Johann Christian Woyzeck

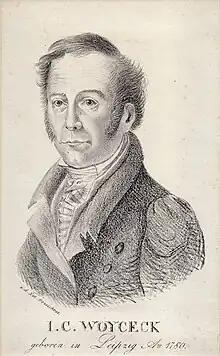

Johann Christian Woyzeck (born 3 January 1780 in Leipzig, Electorate of Saxony; executed 27 August 1824 in Leipzig, Kingdom of Saxony) was a German criminal.